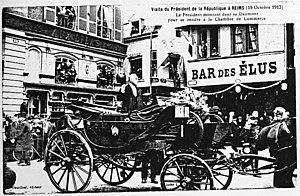
raymond poincaré dans la rue élus en 1913 à Reims.
Raymond Poincaré, né le 20 août 1860 à Bar-le-Duc et mort le 15 octobre 1934 à Paris, est un avocat et homme d'État français. Il est le président de la République française du 18 février 1913 au 18 février 1920.
La rue des Élus est une voie de la commune de Reims, située au sein du département de la Marne, en région Champagne-Ardenne.